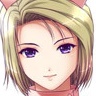
Portrait style: Anime Portrait